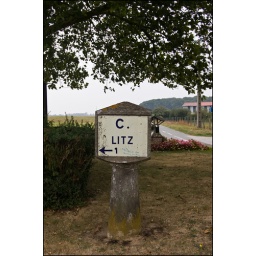
194 - Old Michelin road sign in La Neuville en Hez